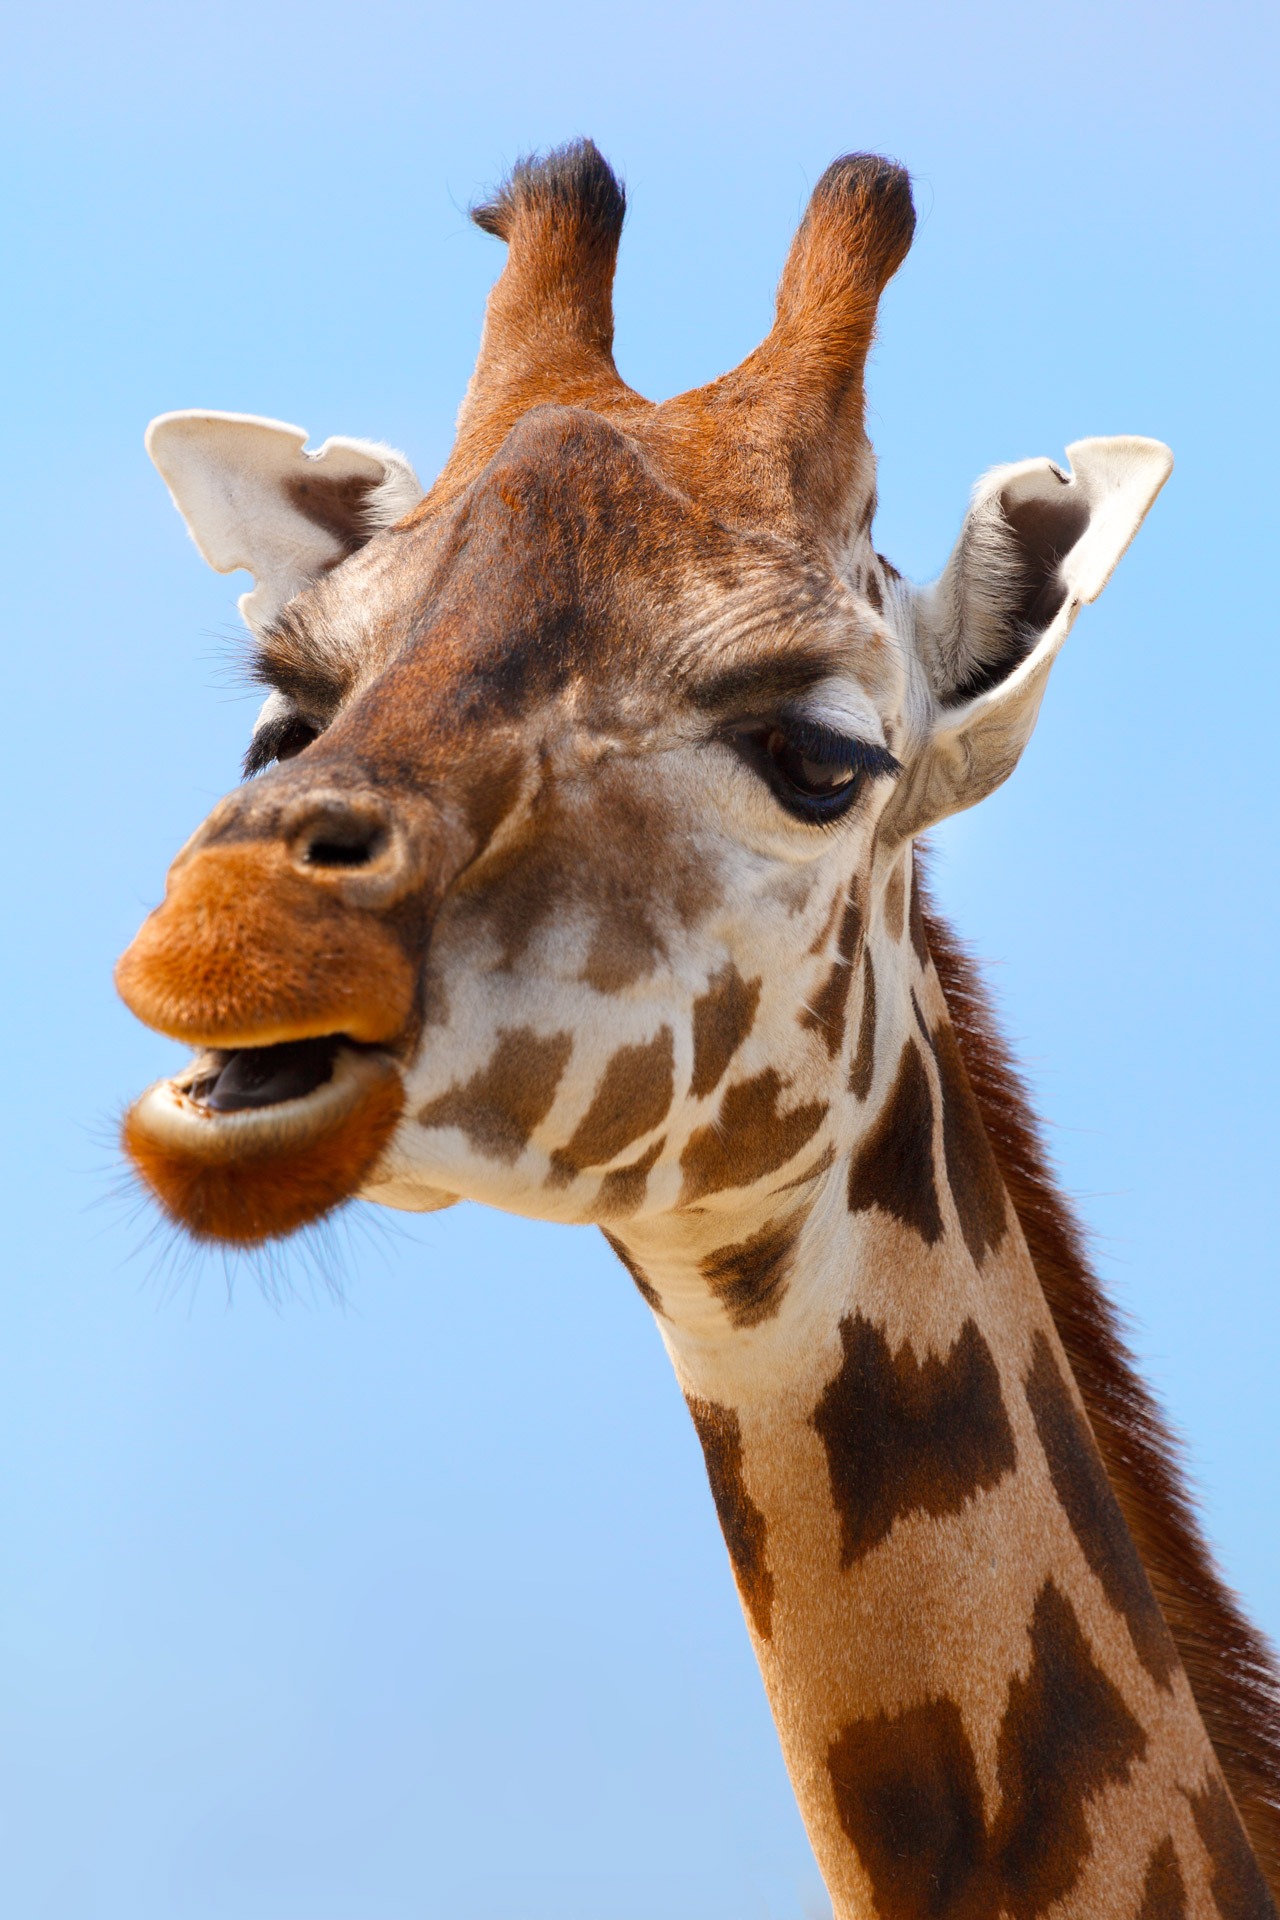
sky, animal, cute, wildlife, wild, portrait, africa, brown, mammal, fauna, savanna, close up, giraffe, face, neck, ears, head, spots, vertebrate, big, african, herbivore, giraffidae